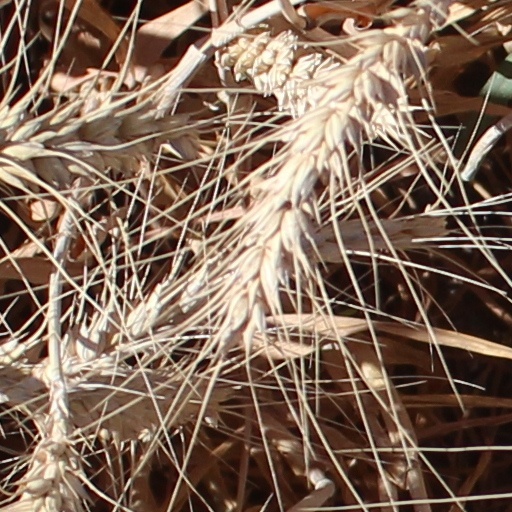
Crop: wheat